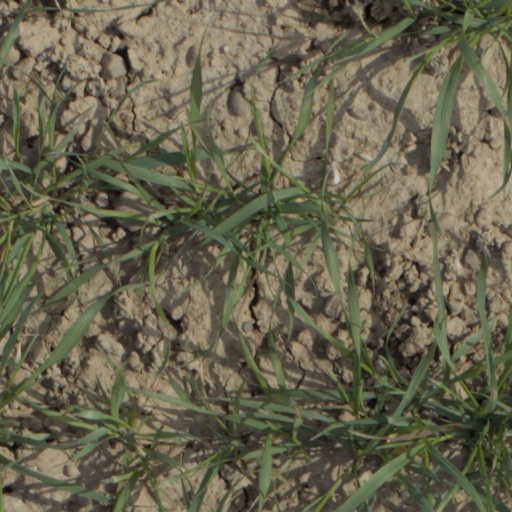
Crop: wheat